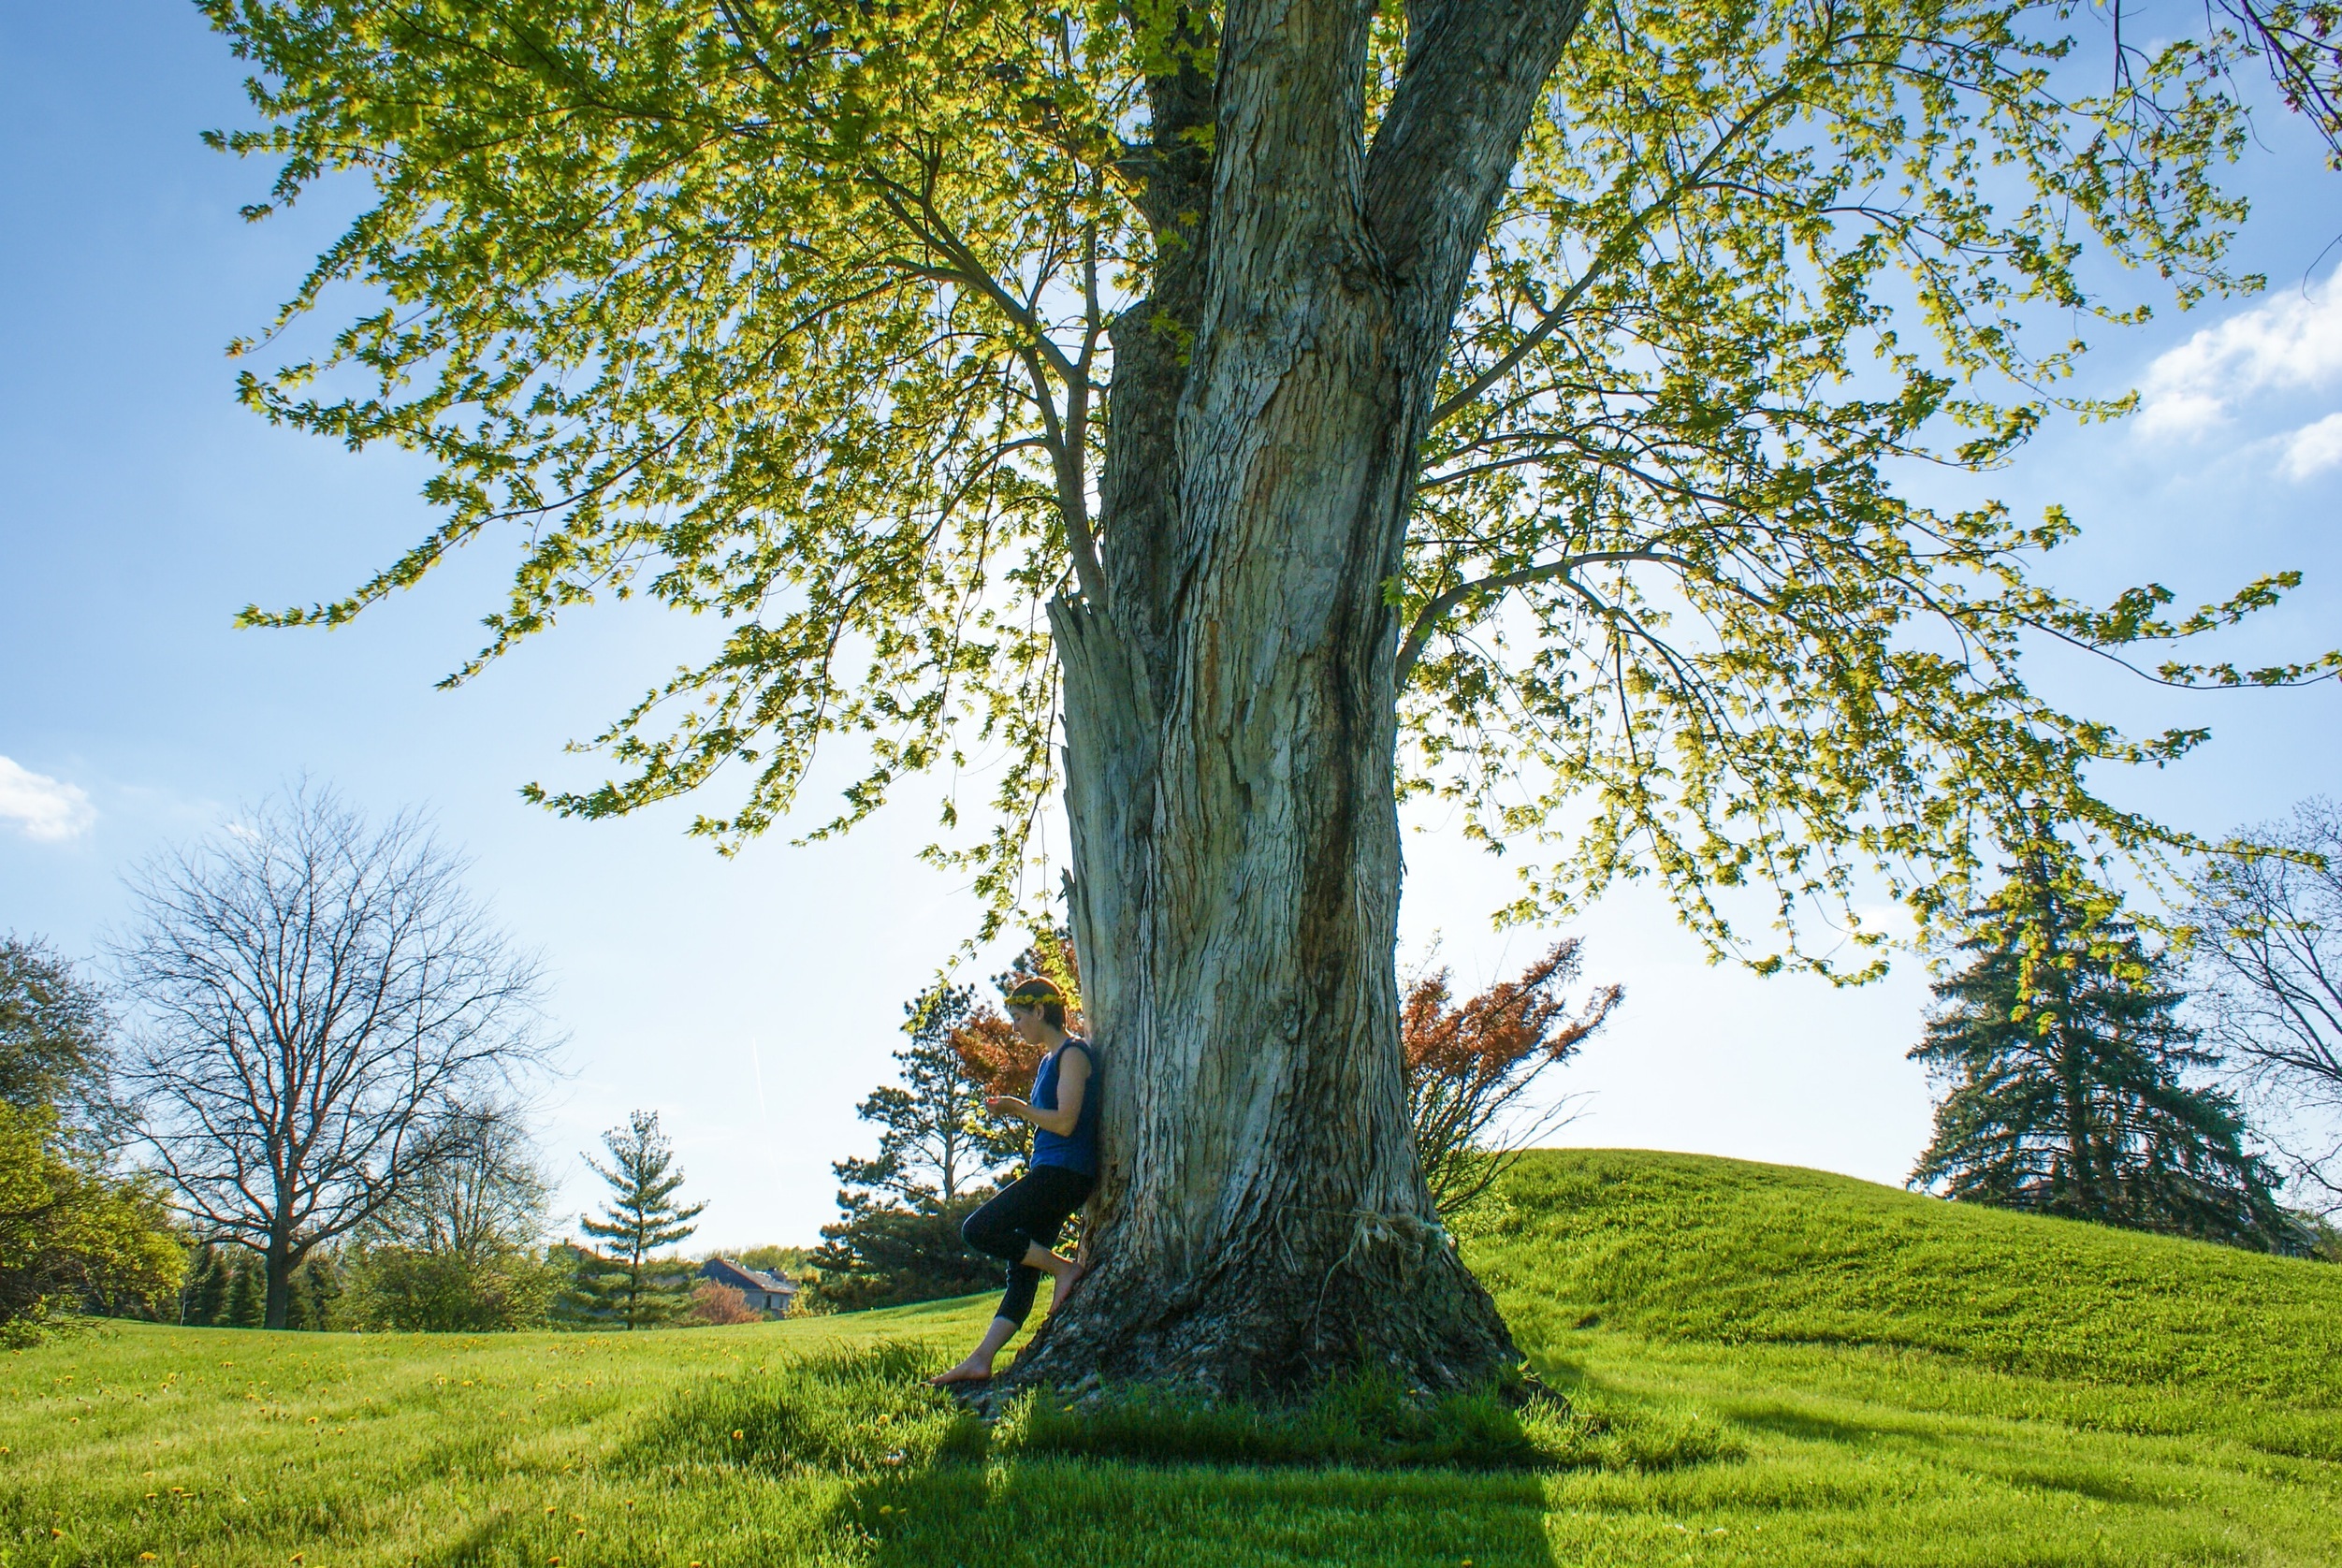
tree, nature, forest, grass, branch, person, plant, sky, lawn, meadow, sunlight, leaf, flower, country, summer, female, environment, foliage, green, birch, autumn, park, botany, blue, garden, flowers, shrub, deciduous, oak, grove, day, woodland, habitat, ecosystem, flowering plant, biome, natural environment, woody plant, temperate broadleaf and mixed forest, temperate coniferous forest, land plant, meadown